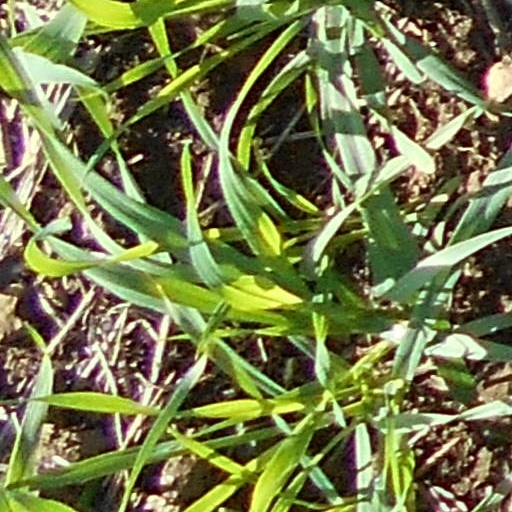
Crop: wheat